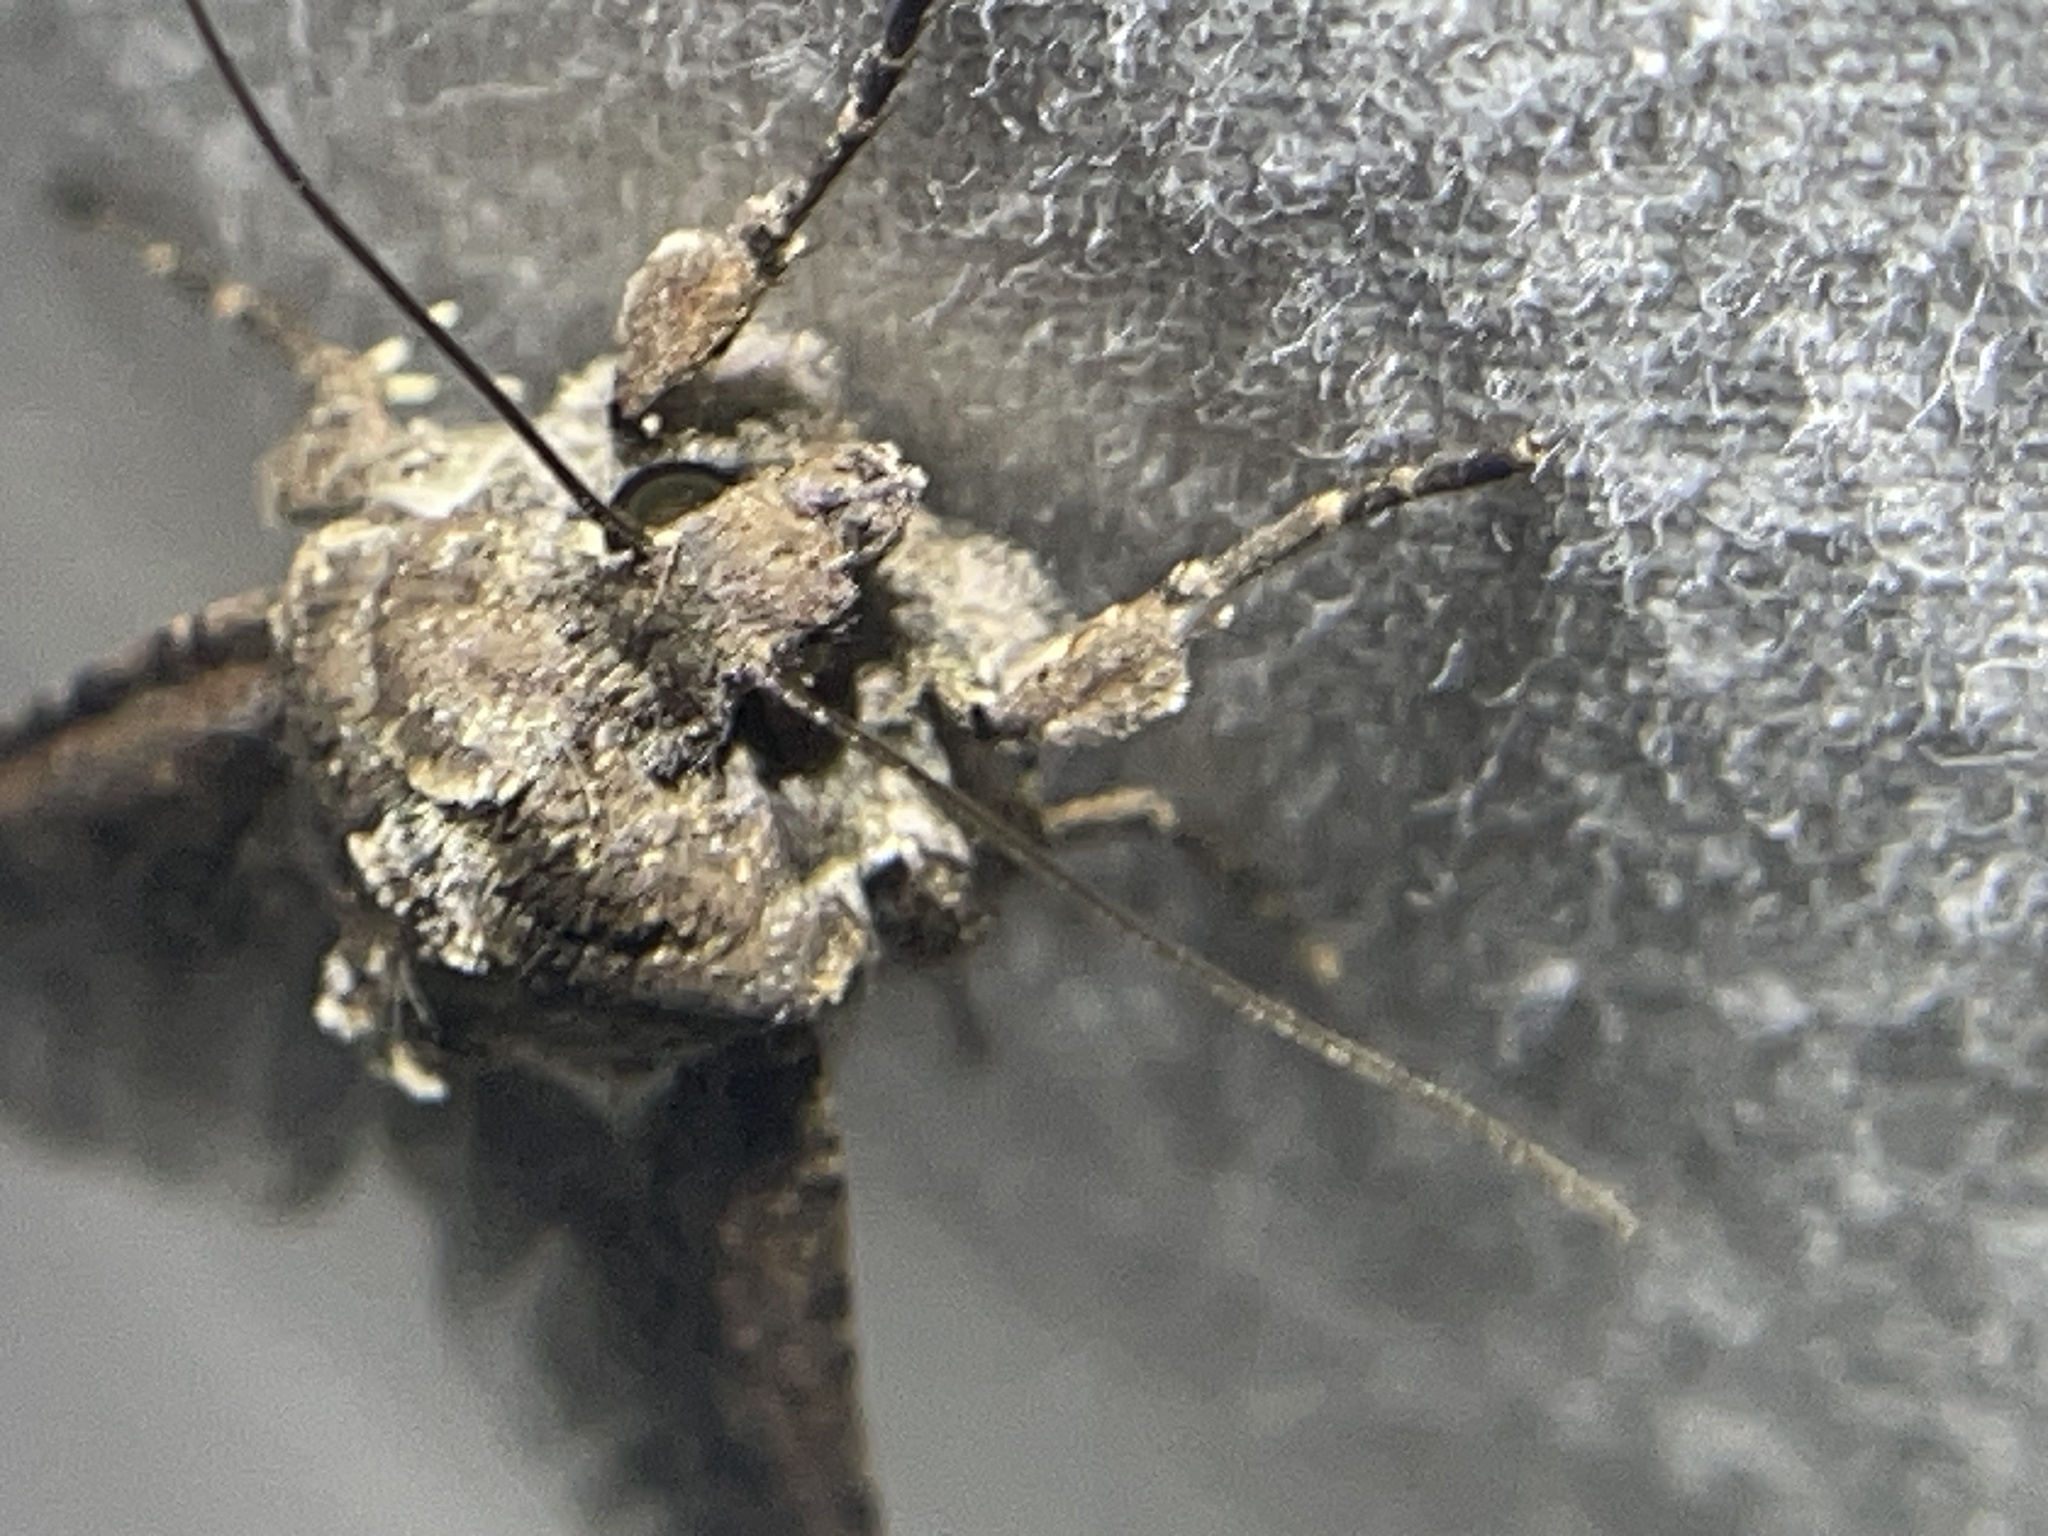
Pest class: cutworms